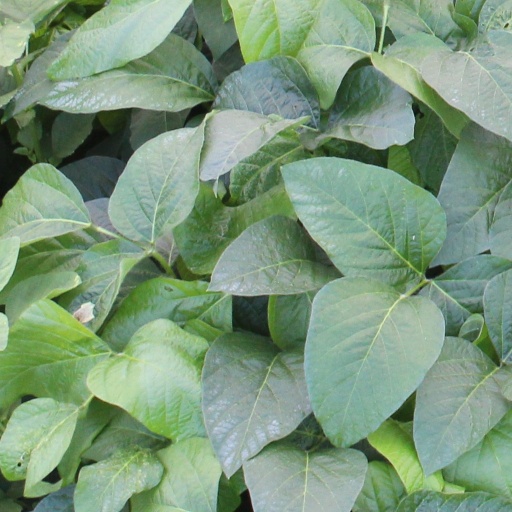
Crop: soybean